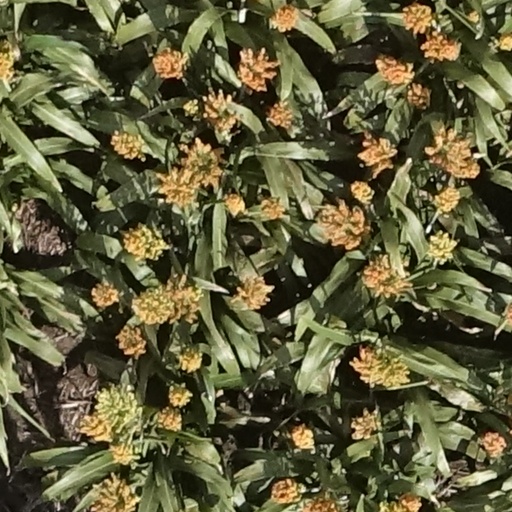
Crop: sorghum